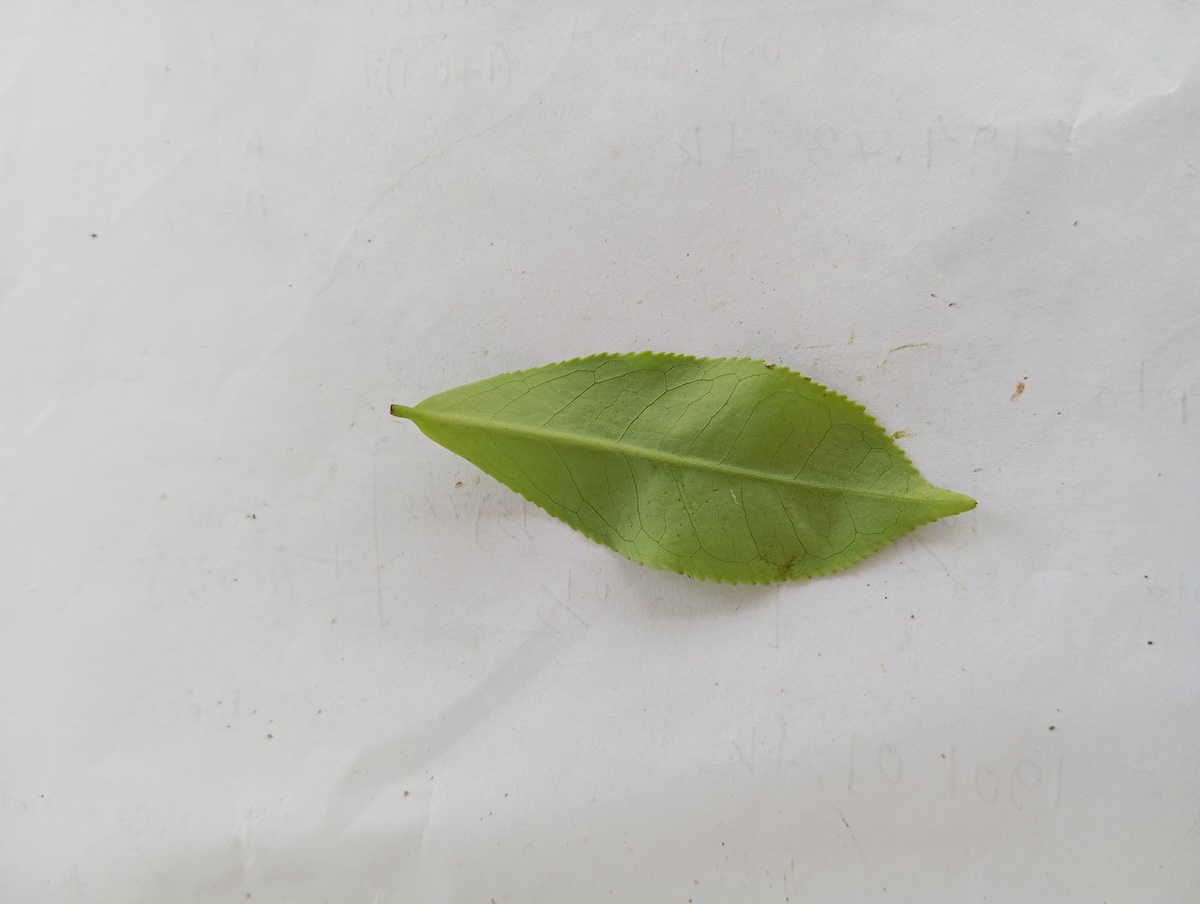
Label: Healthy leaf